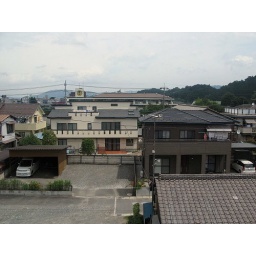
random view from a train window somewhere in Japan